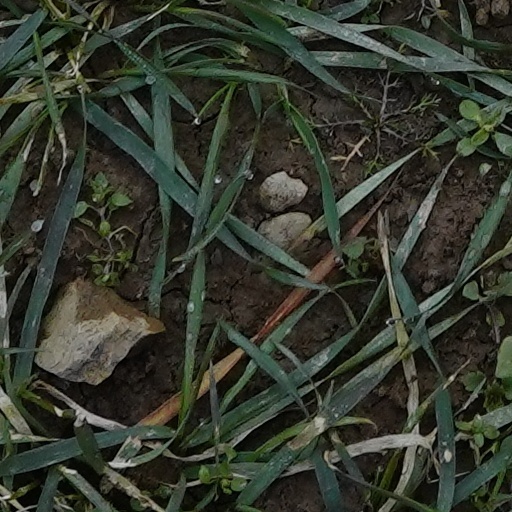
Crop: wheat